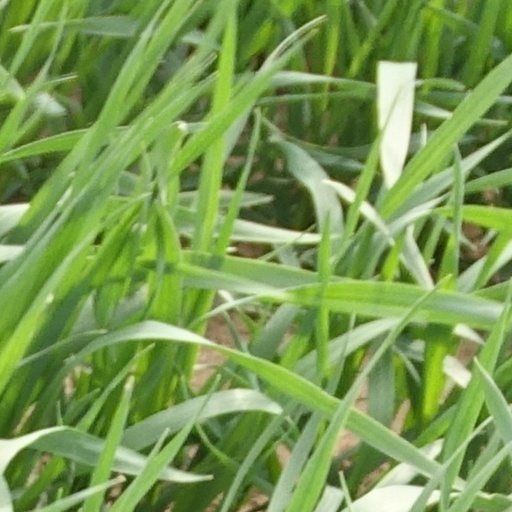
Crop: wheat